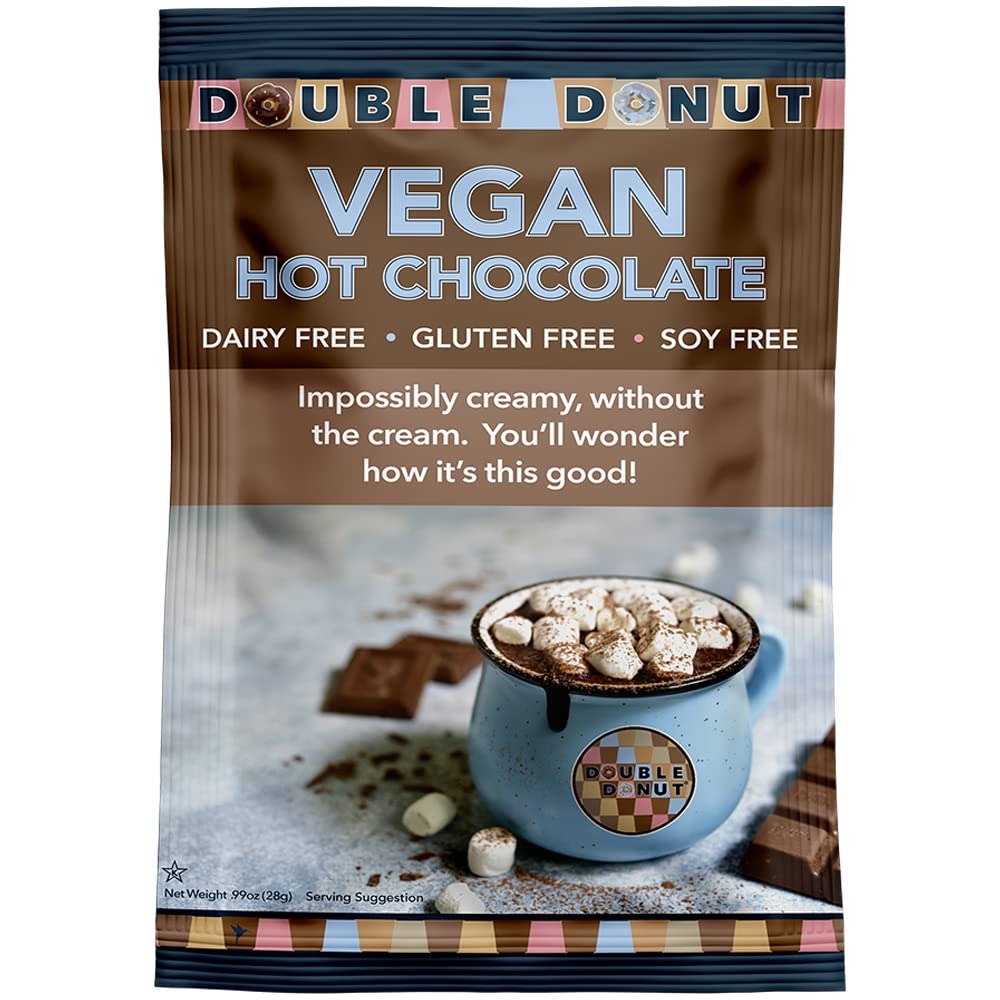
Item Name: Double Donut Dairy Free Hot Chocolate Mix, Non Dairy Instant Vegan Hot Chocolate Packets, 30 Count (Pack of 1)
Value: 29.0
Unit: Ounce

Price: 20.2